Ambrose Channel

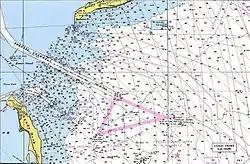
Nautical chart showing southern end of Ambrose Channel

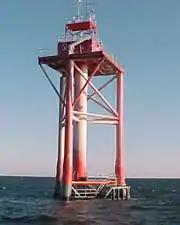
Ambrose Light 1999–2008

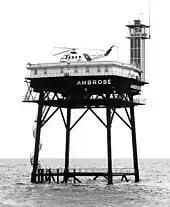
Original Ambrose Light Station, a Texas Tower built in 1967

Ambrose Channel is the only shipping channel in and out of the Port of New York and New Jersey. The channel is considered to be part of Lower New York Bay and is located several miles off the coasts of Sandy Hook, New Jersey, and Breezy Point, New York. Ambrose Channel terminates at Ambrose Anchorage, just south of the Verrazzano Narrows Bridge, the gateway to New York Harbor, where it becomes known as the Anchorage Channel. It is named for John Wolfe Ambrose, an engineer from New York.